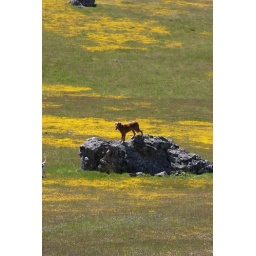
ren on rock in flowers